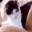
Label: cat